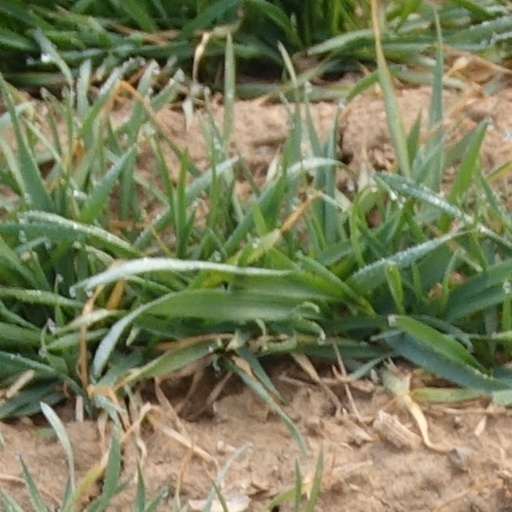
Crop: wheat